Cuttlefish geng

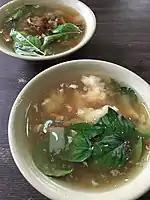

Cuttlefish geng comprise a signature Taiwanese geng soup dish that features cuttlefish as its main ingredient. The dish is popular in night markets in Taiwan. This dish is a type of Hakka soup known for its thick consistency, which is achieved by using starch such as cornstarch or potato starch.